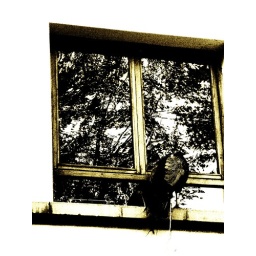
The curious bird: I found this friend watching through a window in the second level of a house